Carlos Drummond de Andrade

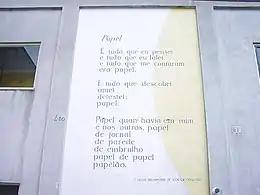
Poem by Drummond de Andrade on a wall in Leiden

Drummond adopted the new forms of Brazilian modernism that were evolving in the 1920s, inspired by the work of Mário de Andrade and Oswald de Andrade, making use of free verse, and not depending on a fixed meter.